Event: Nepal Earthquake
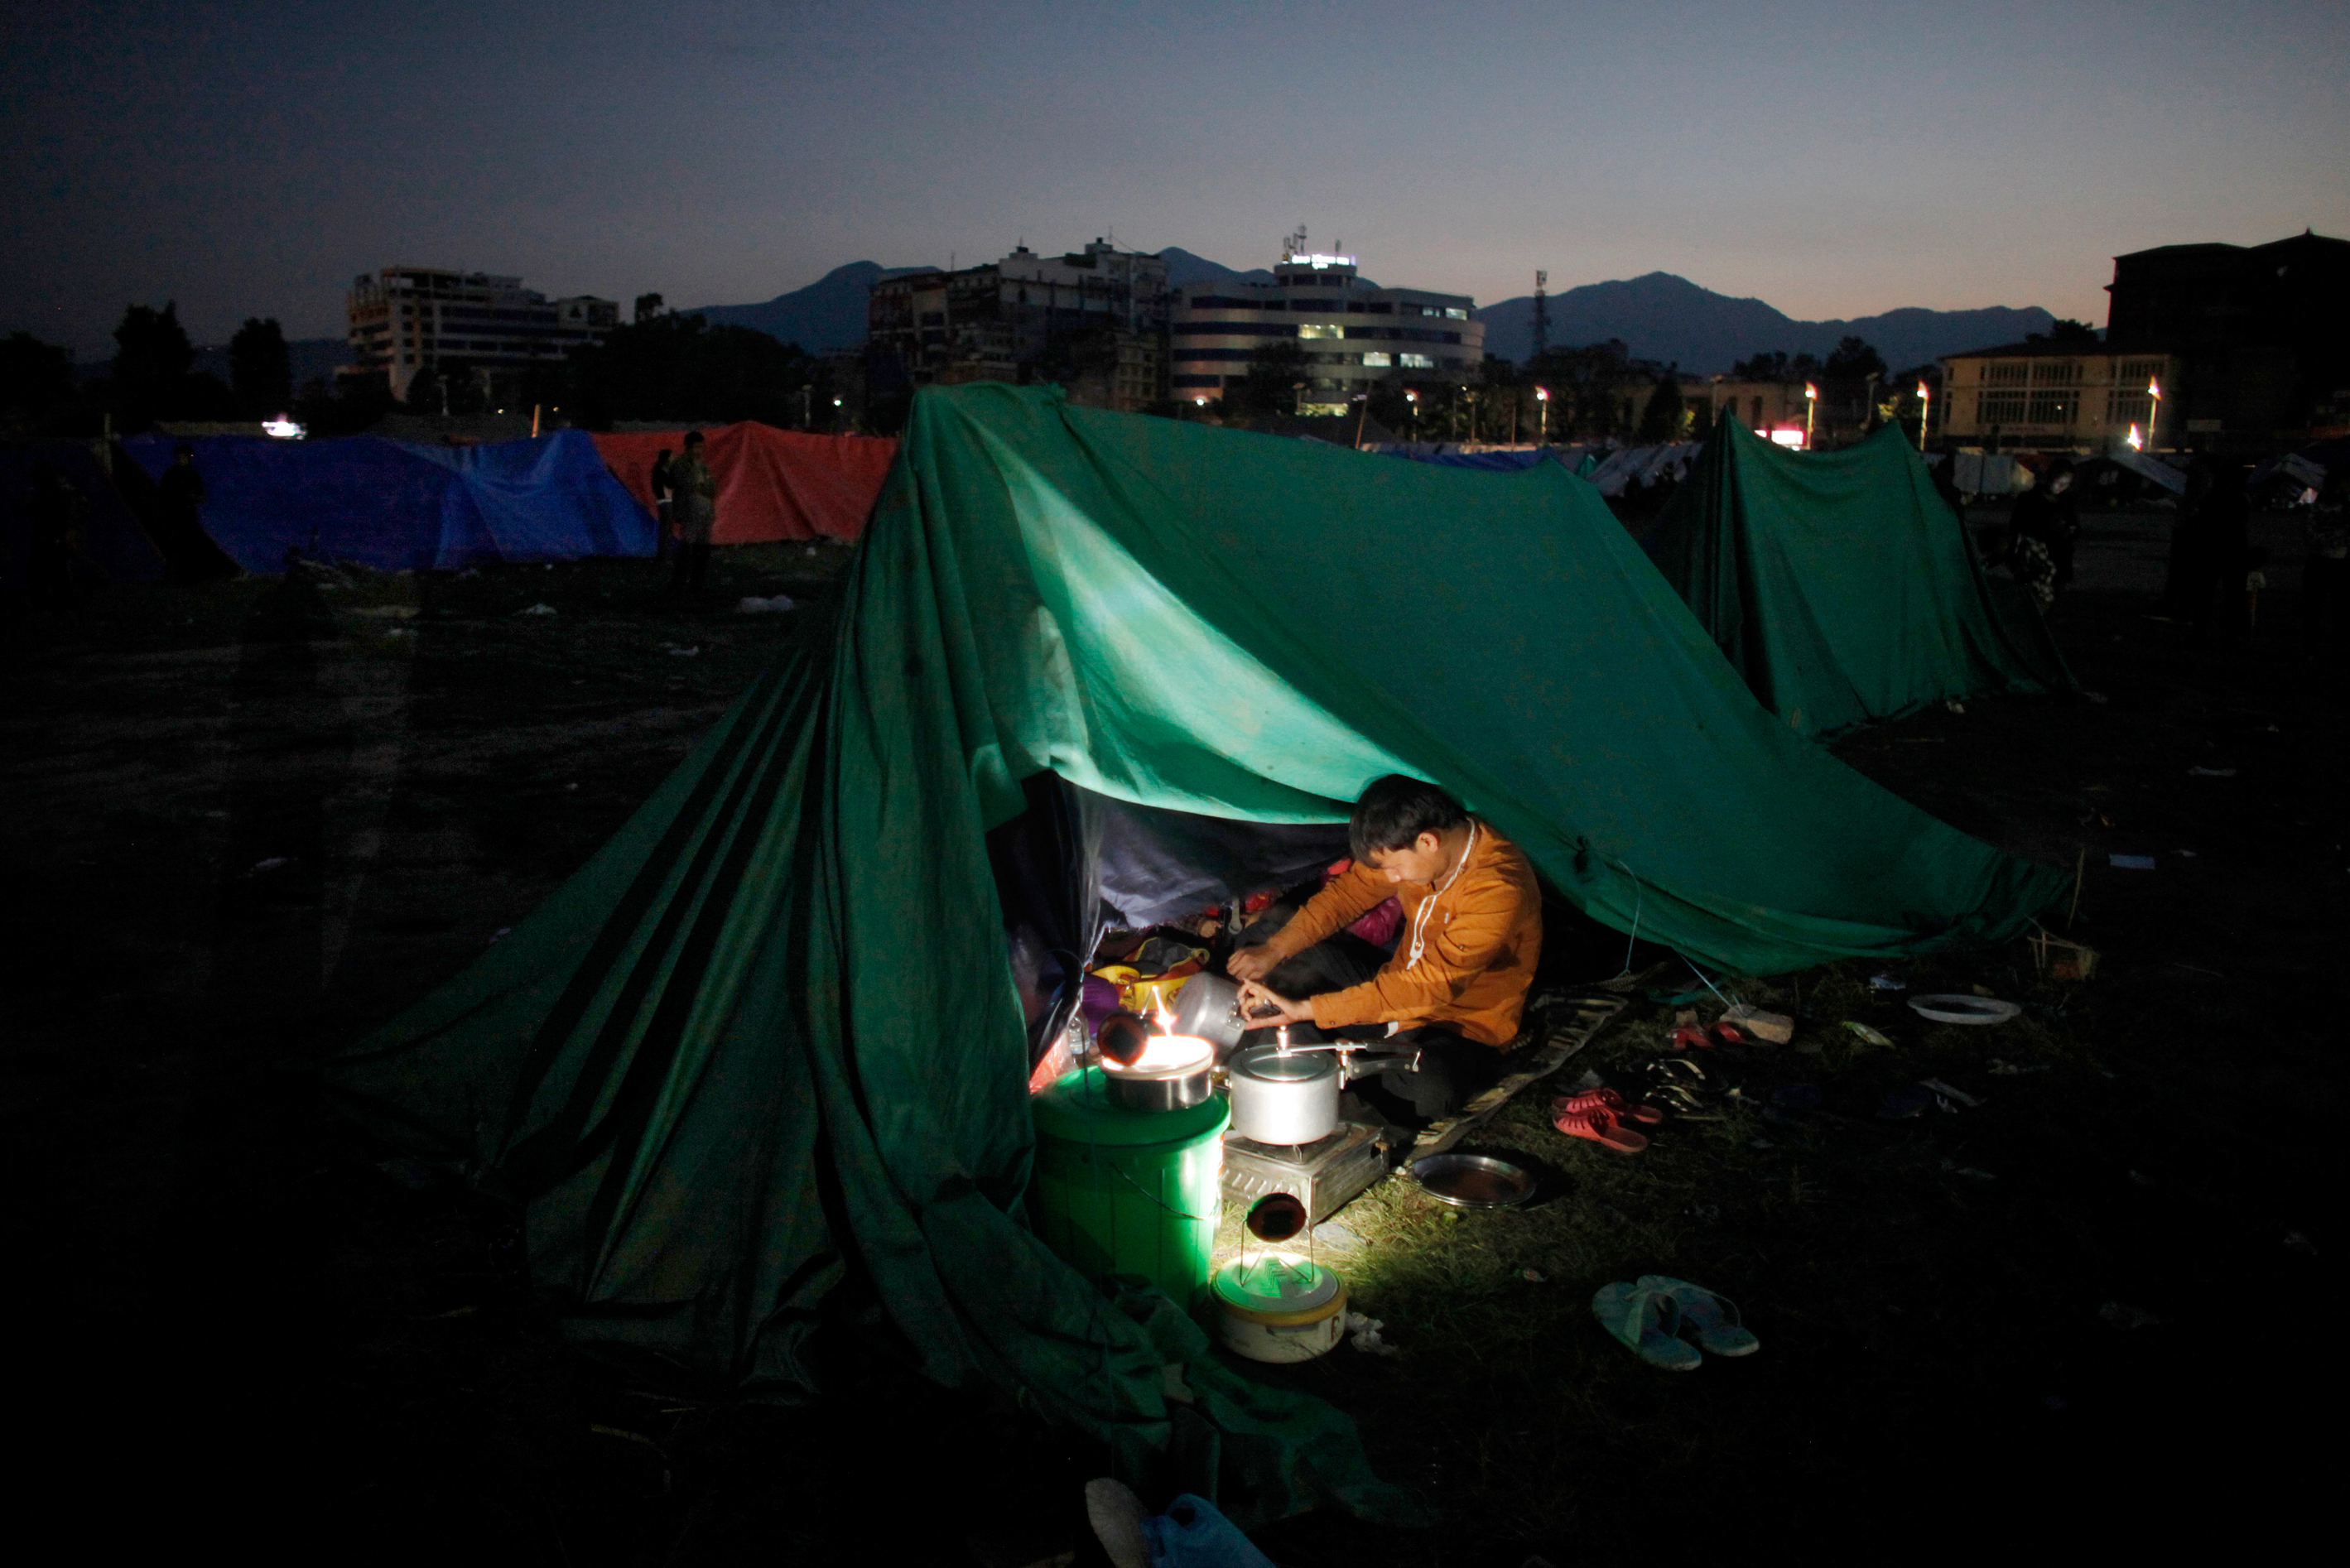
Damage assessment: no_damage